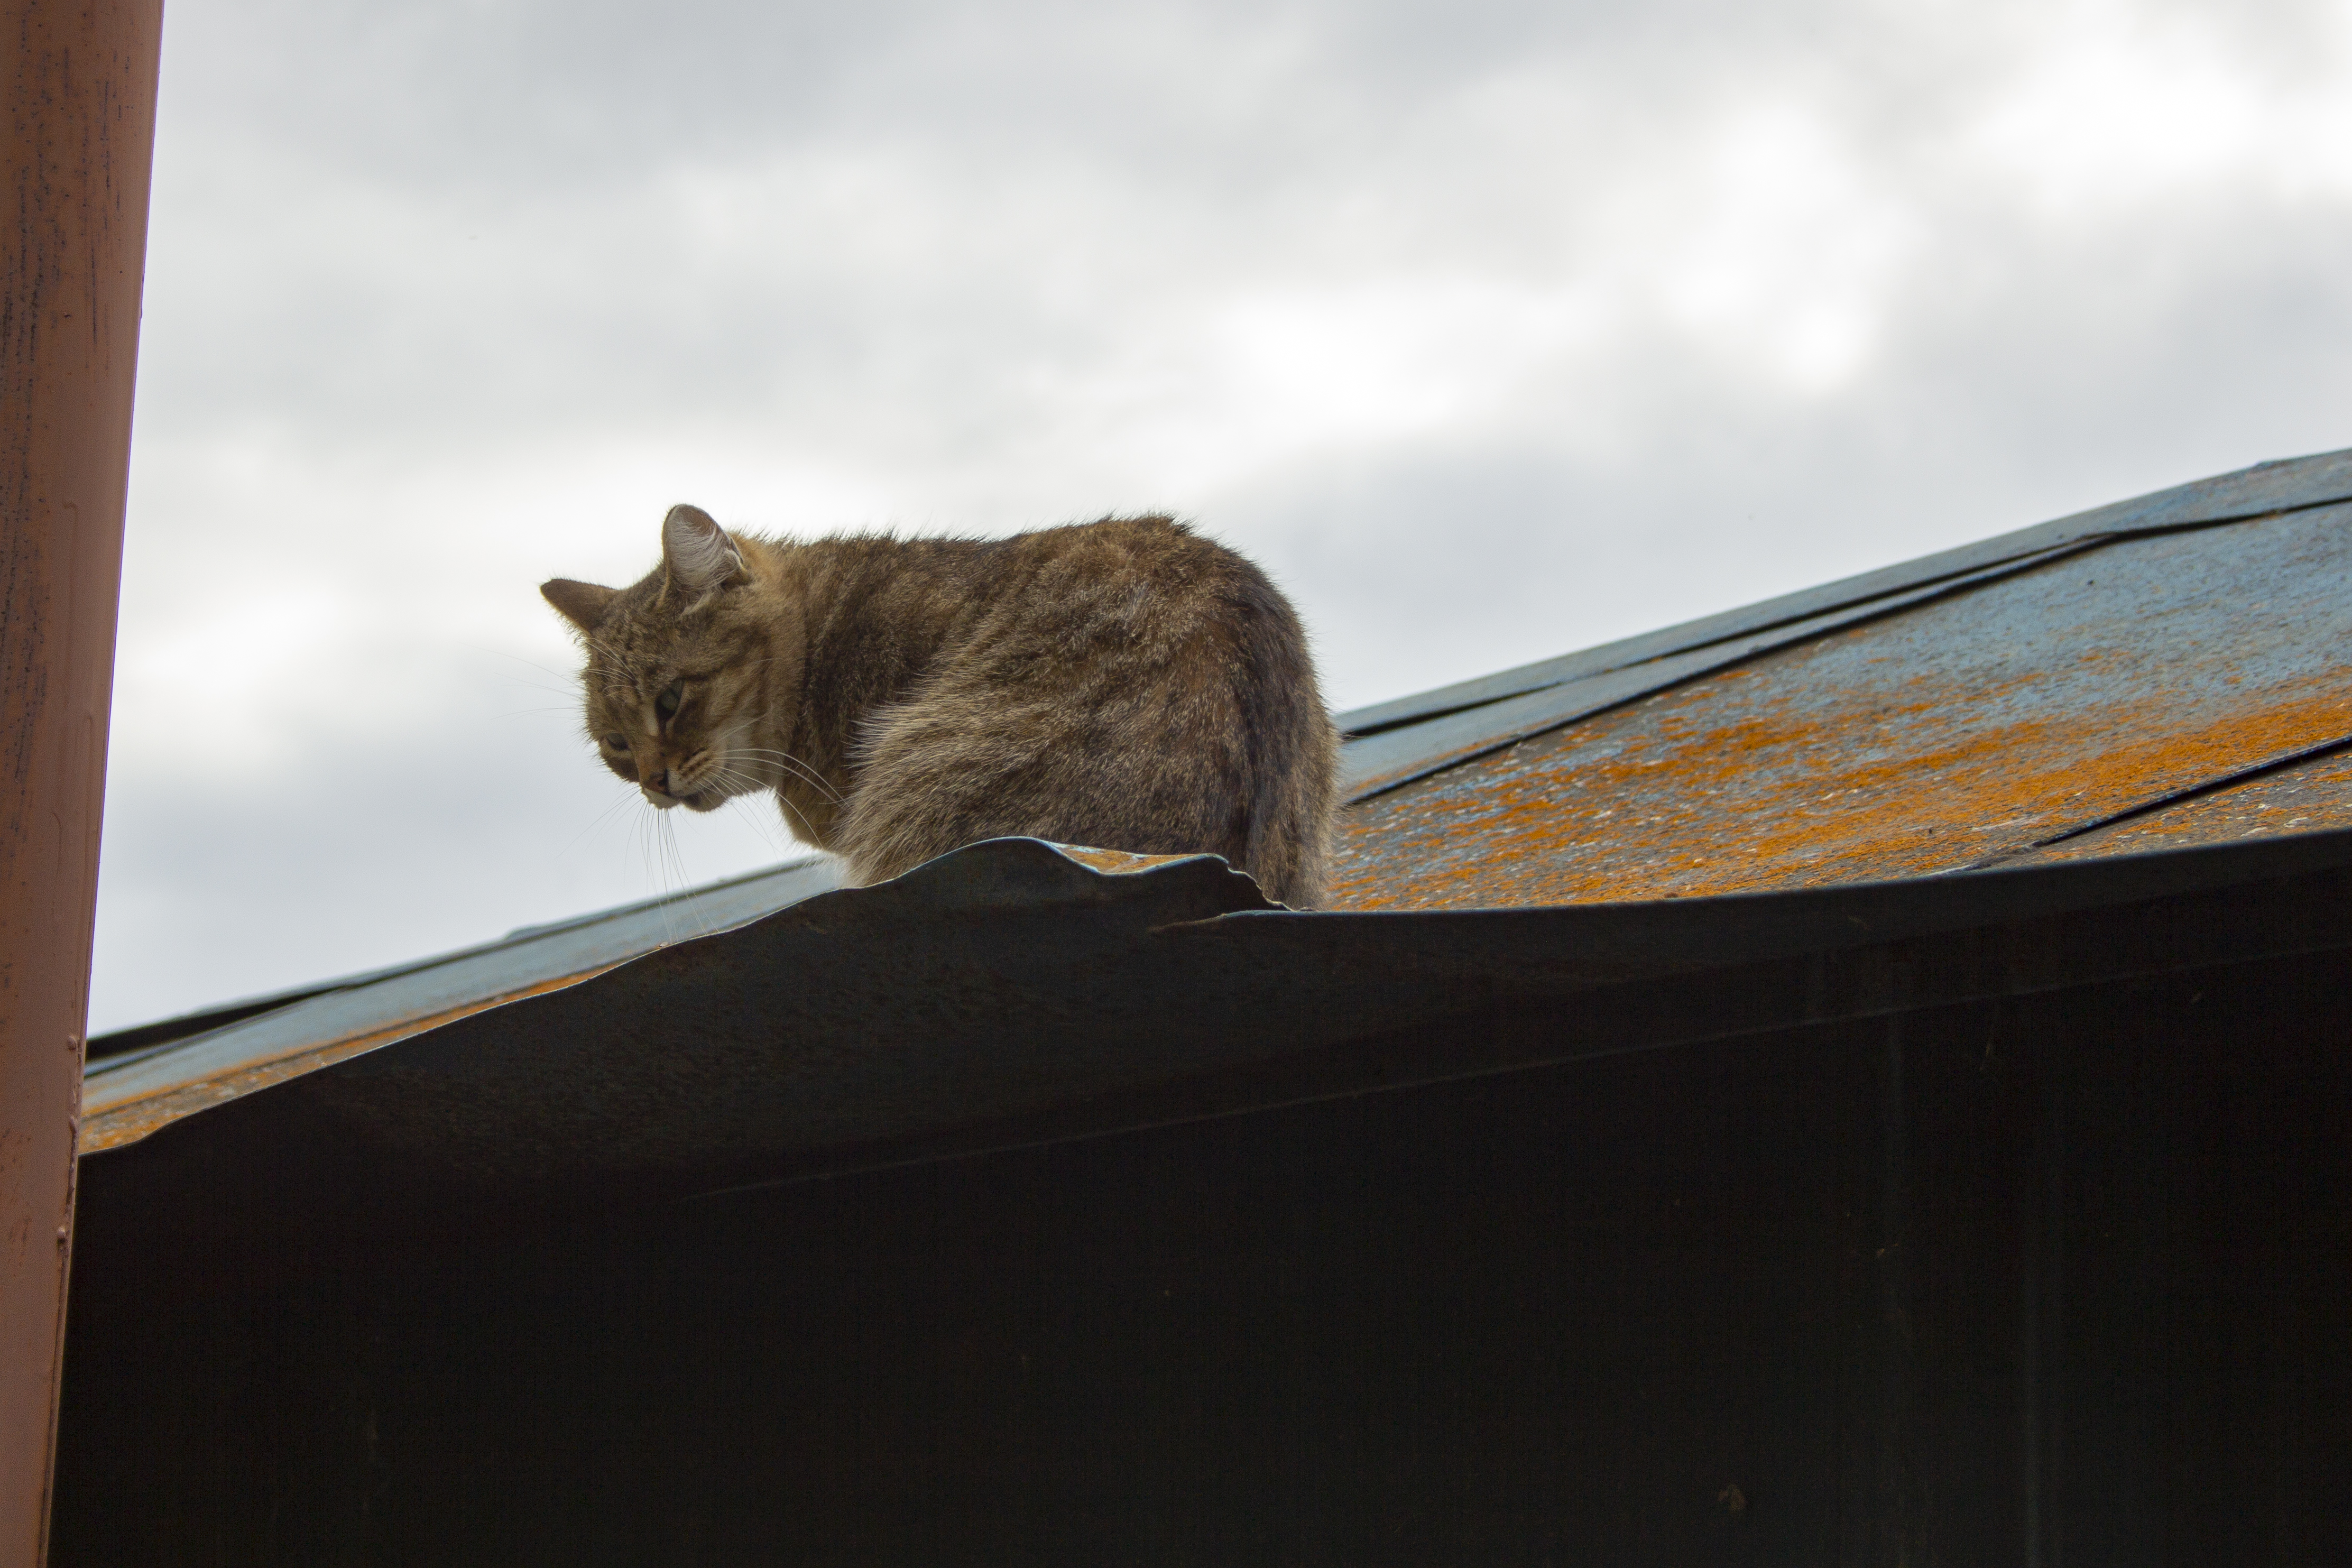
cat, pet, homeless, roof, felidae, small to medium sized cats, whiskers, sky, window, domestic short haired cat, carnivore, european shorthair, house